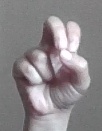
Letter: gaaf